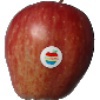
Label: Apple Red 1